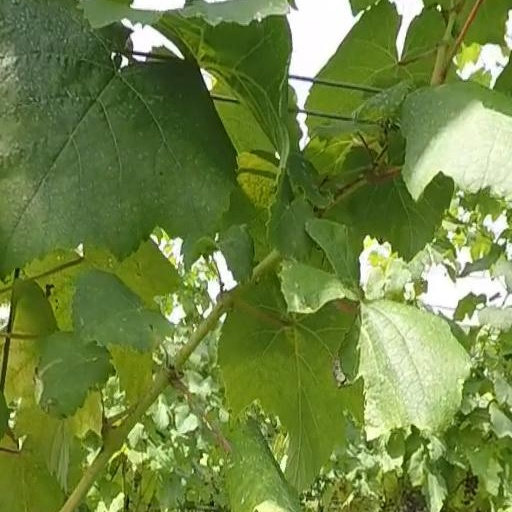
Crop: grape